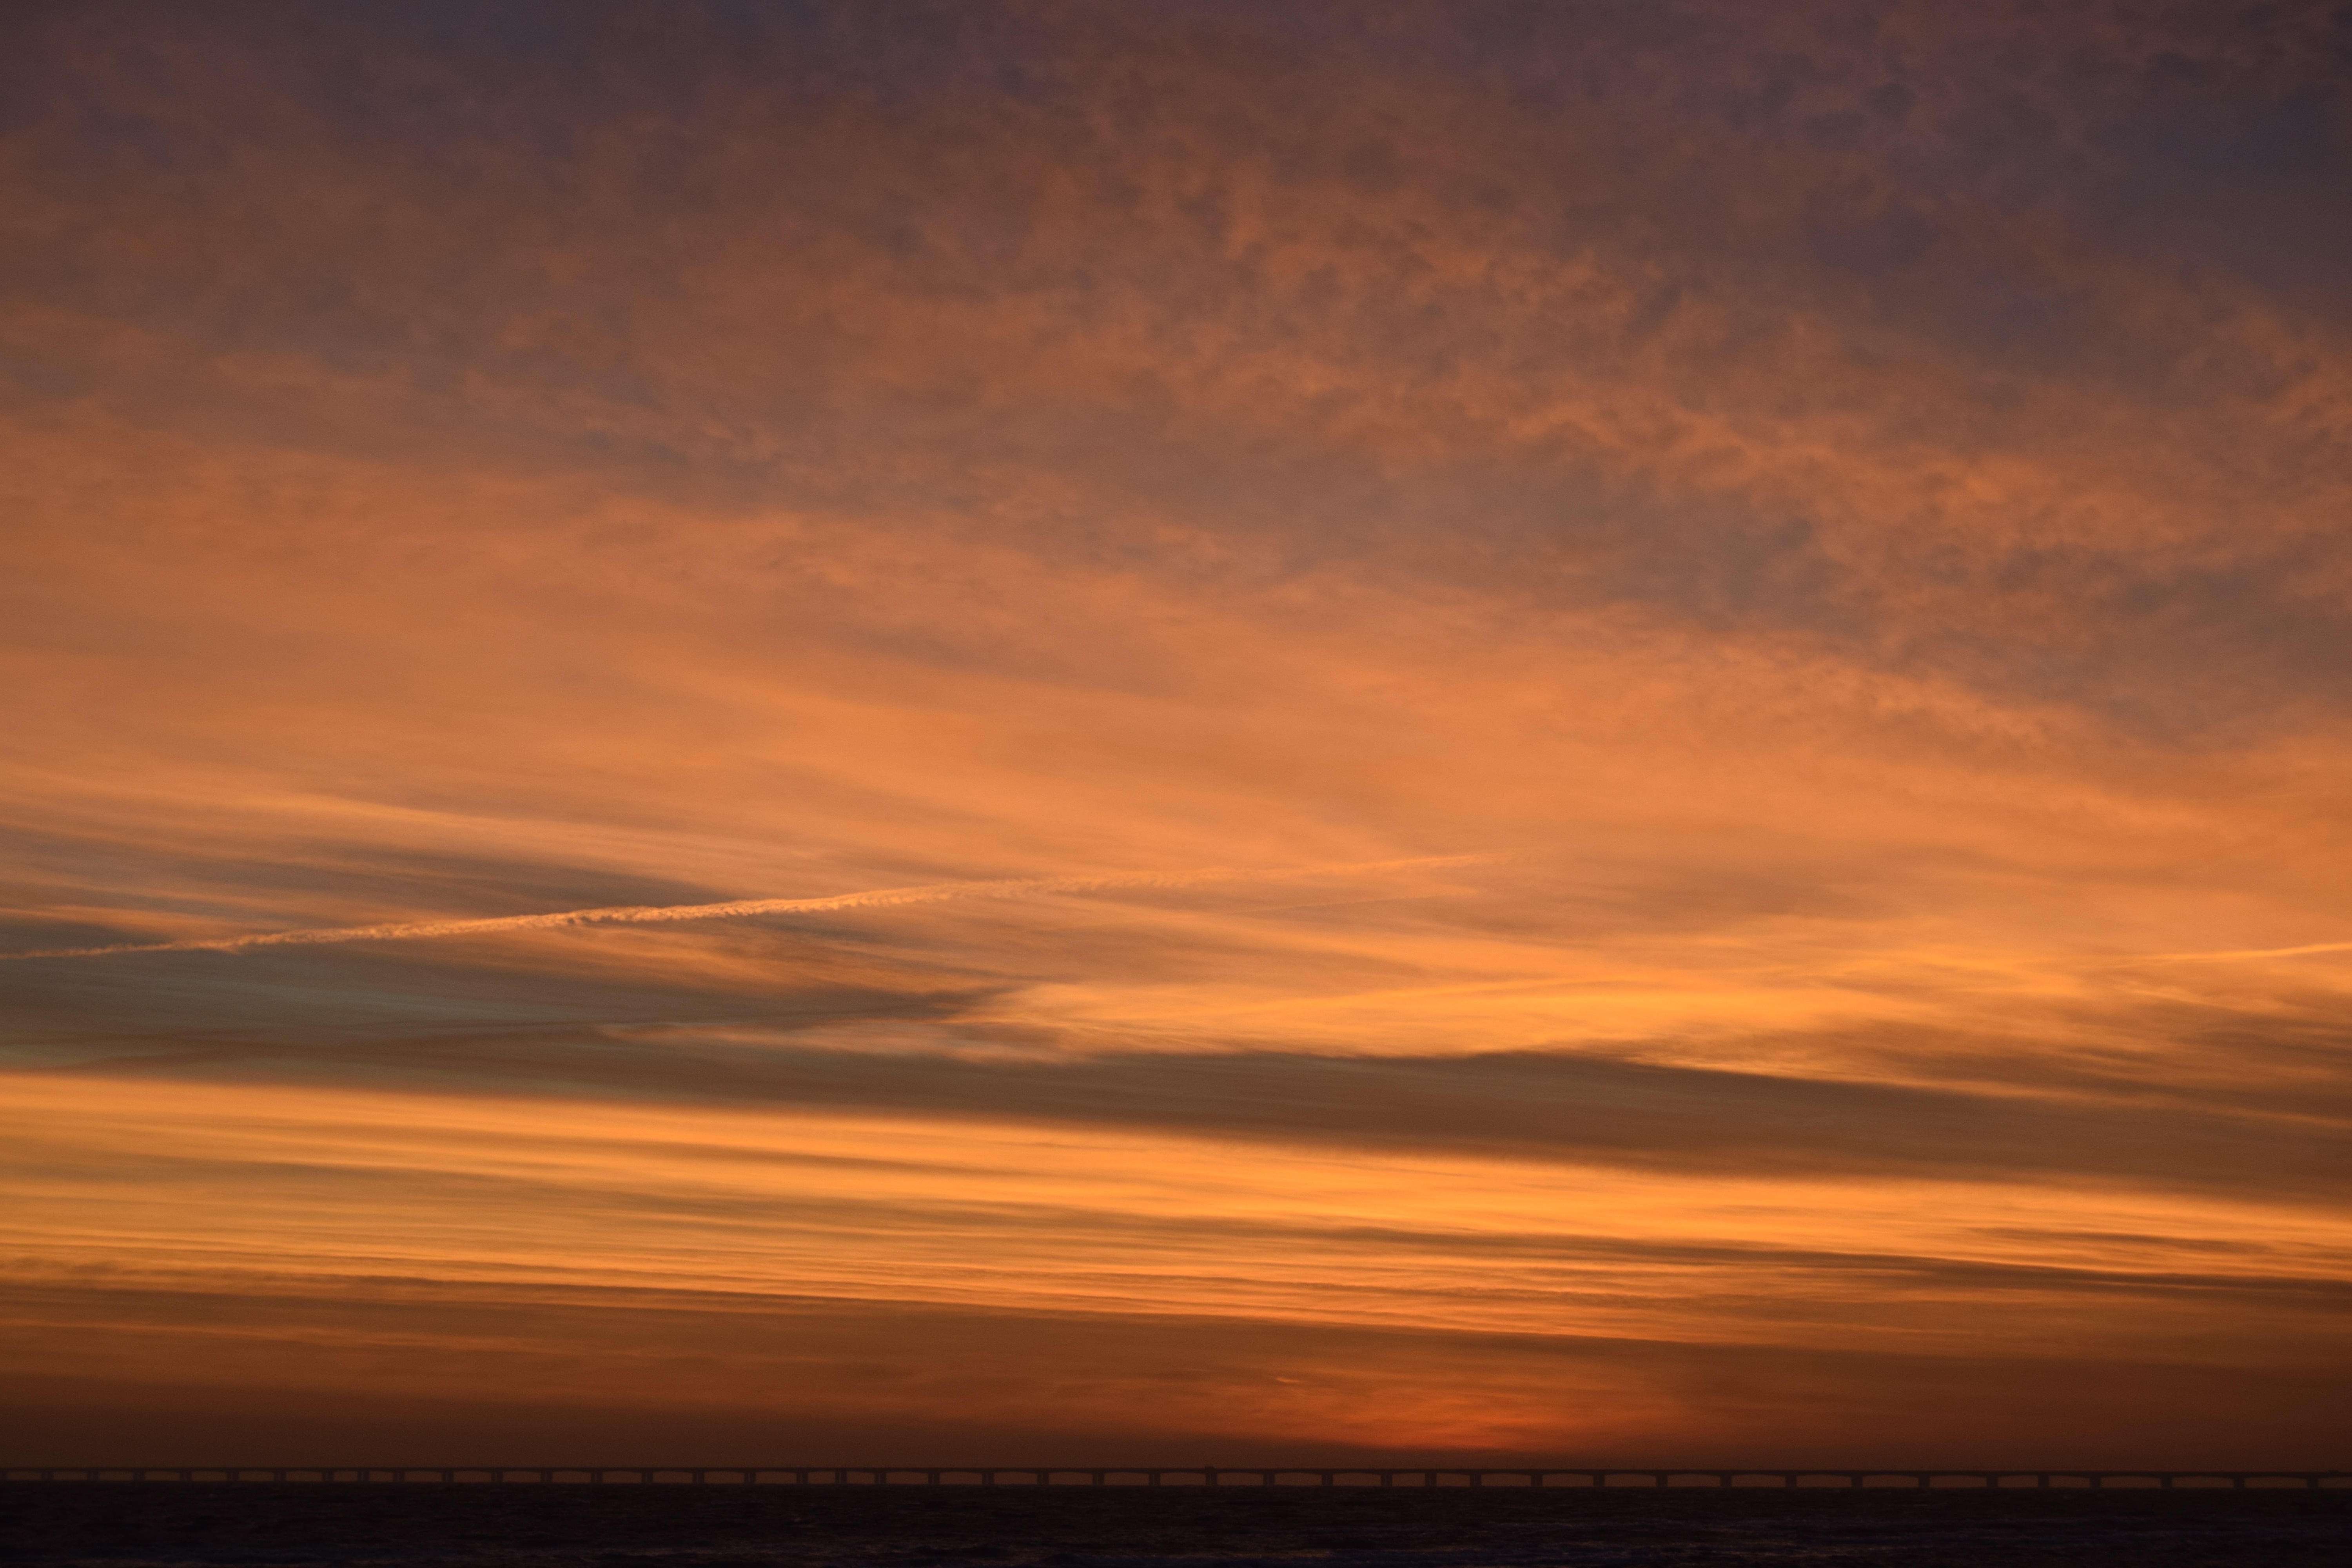
beach, sea, ocean, horizon, cloud, sky, sunrise, sunset, morning, dawn, atmosphere, dusk, evening, afterglow, red sky at morning